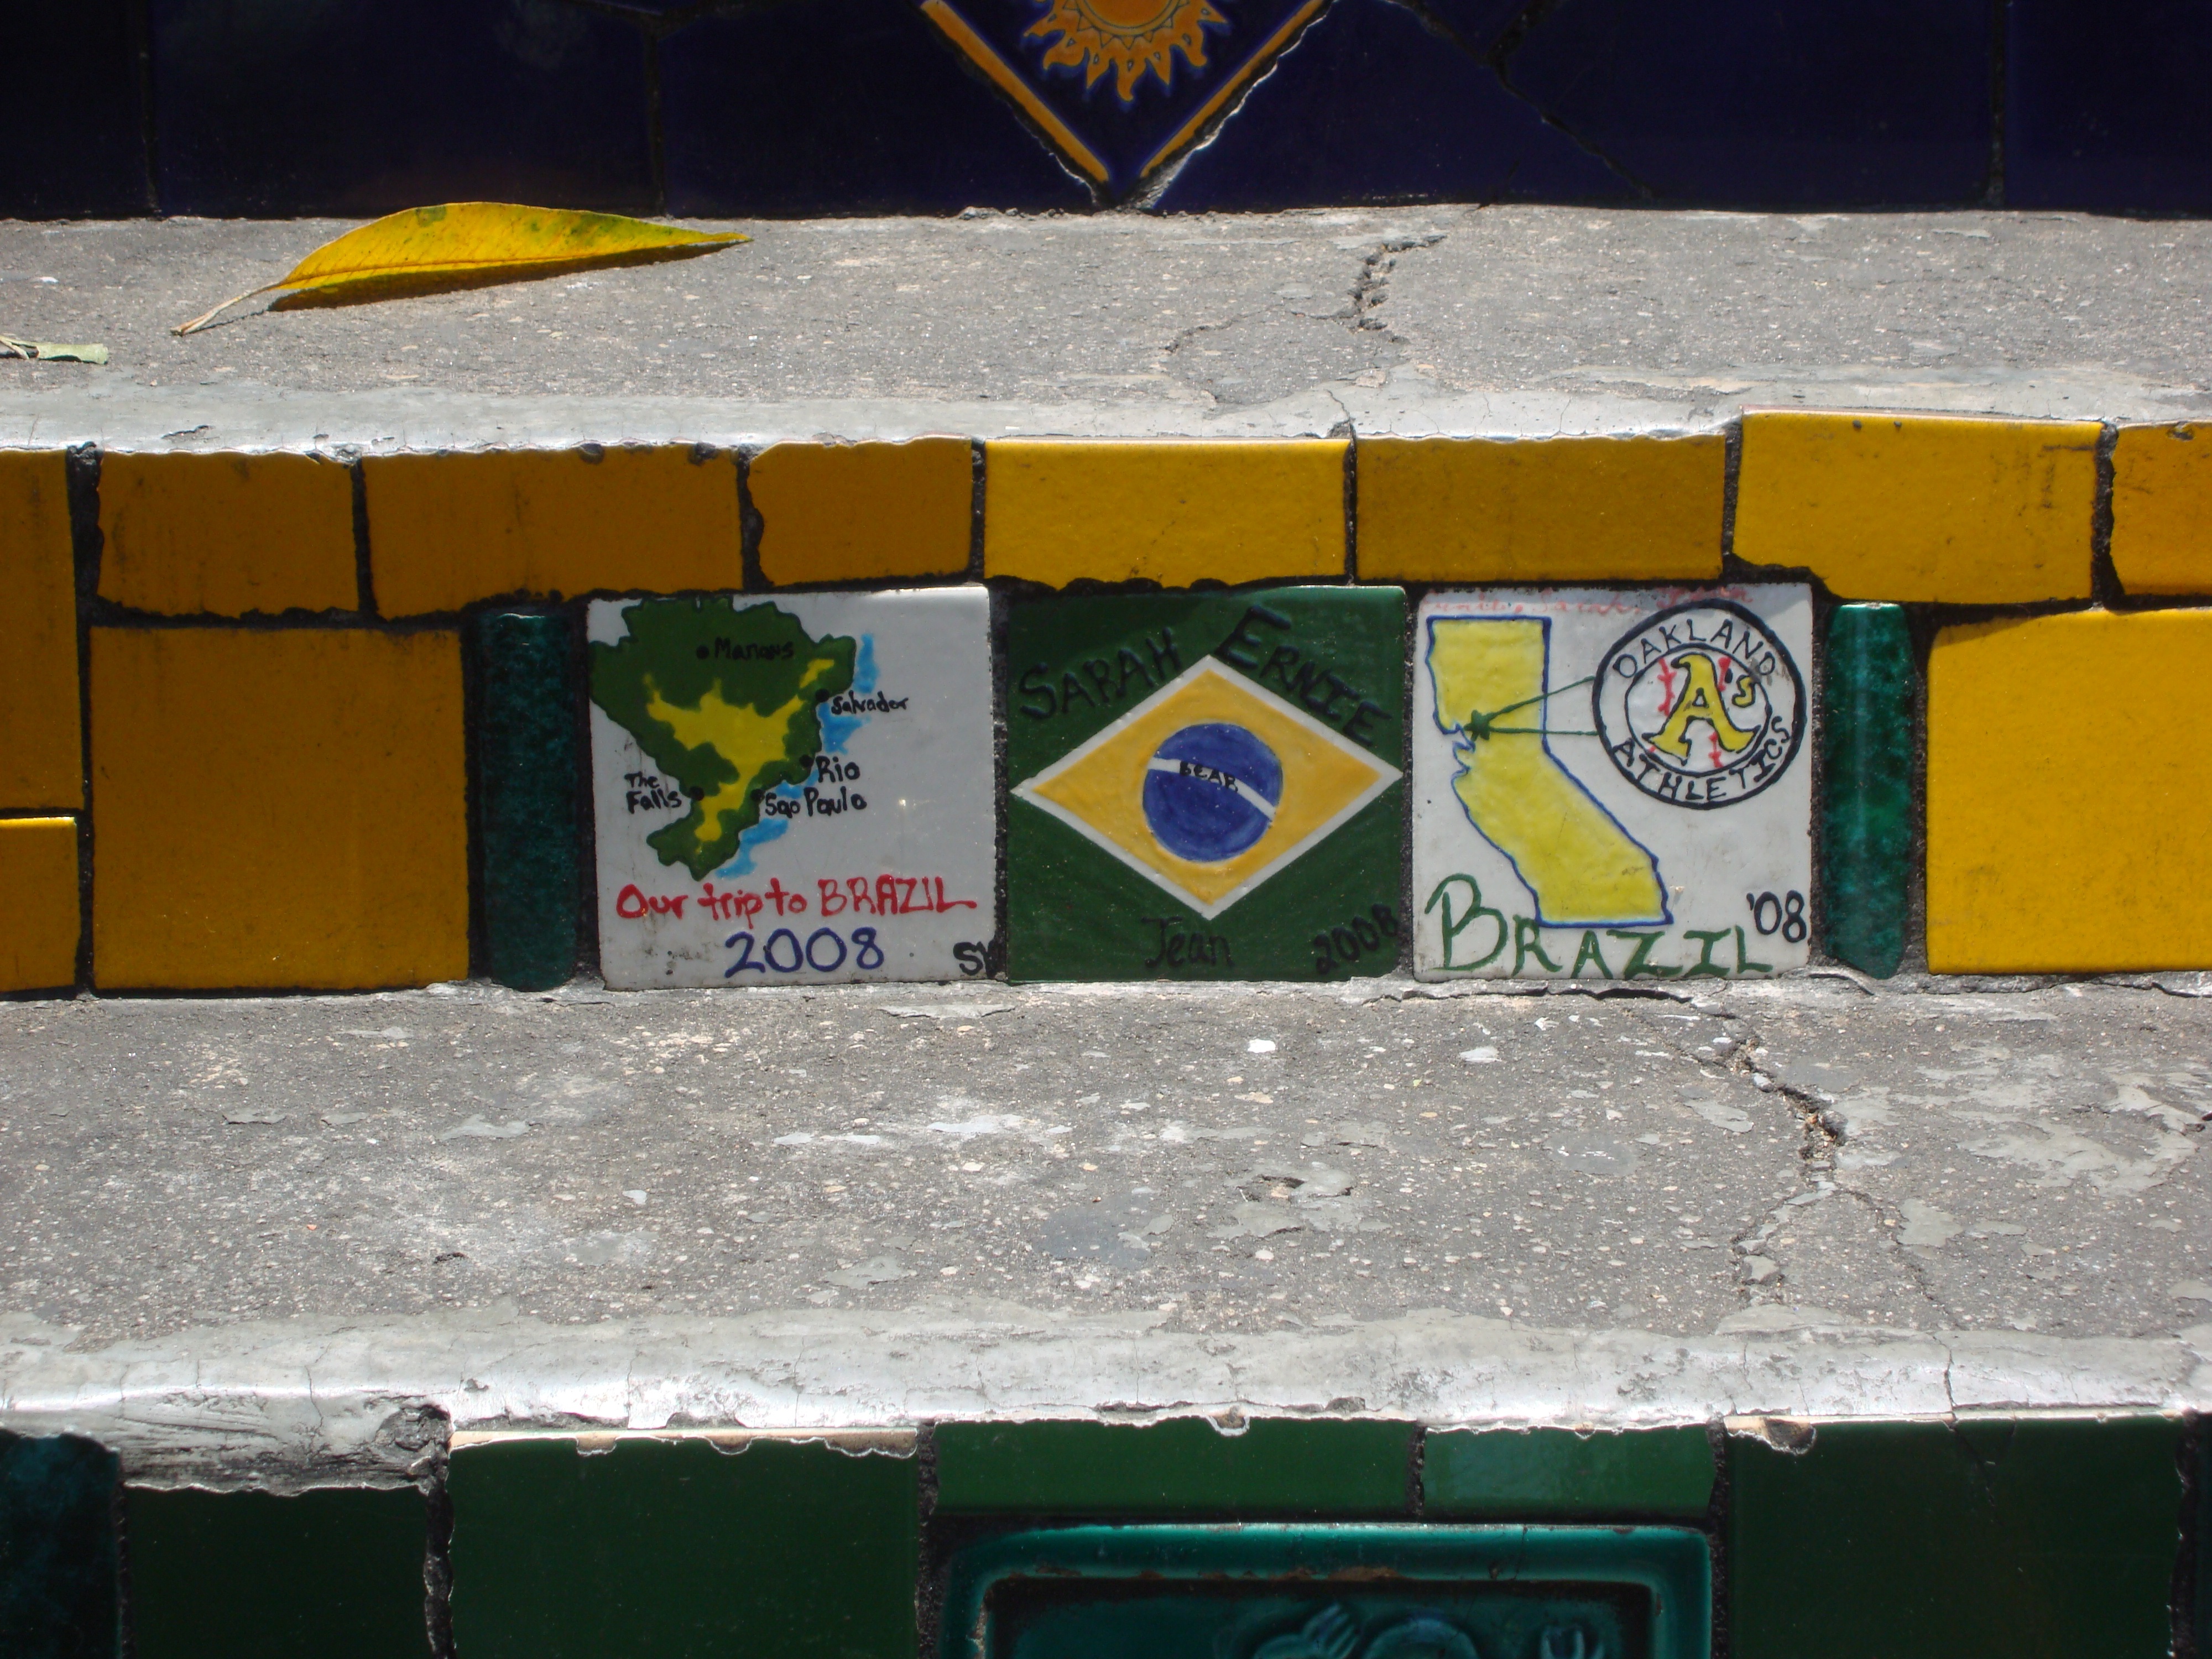
brazil, rio de janeiro, steps, architecture, building, tourism, latin, stairs, famous, staircase, brazilian, carioca, scenic, brasileiro, tourist, brazil flag, ceramic, escadaria selaron